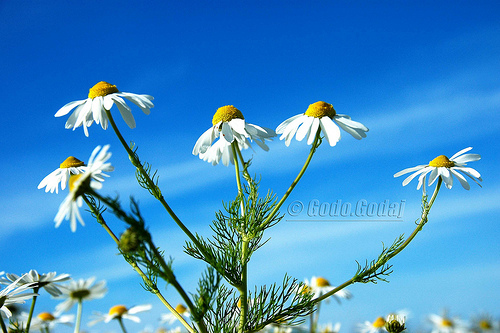
Flower: daisy